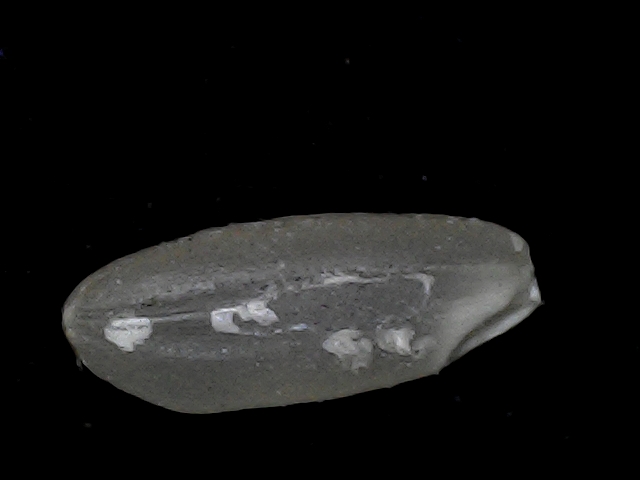
Rice variety: BD93